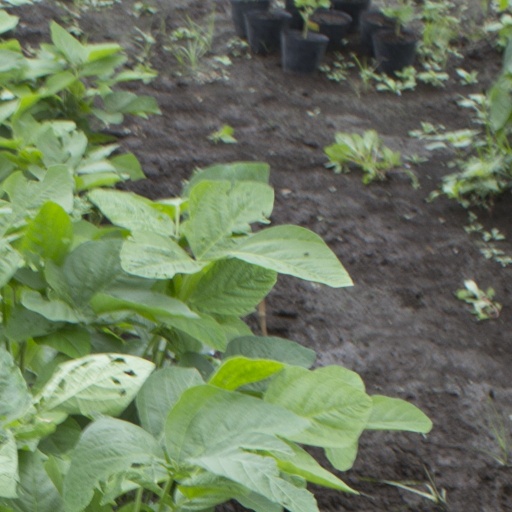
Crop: soybean